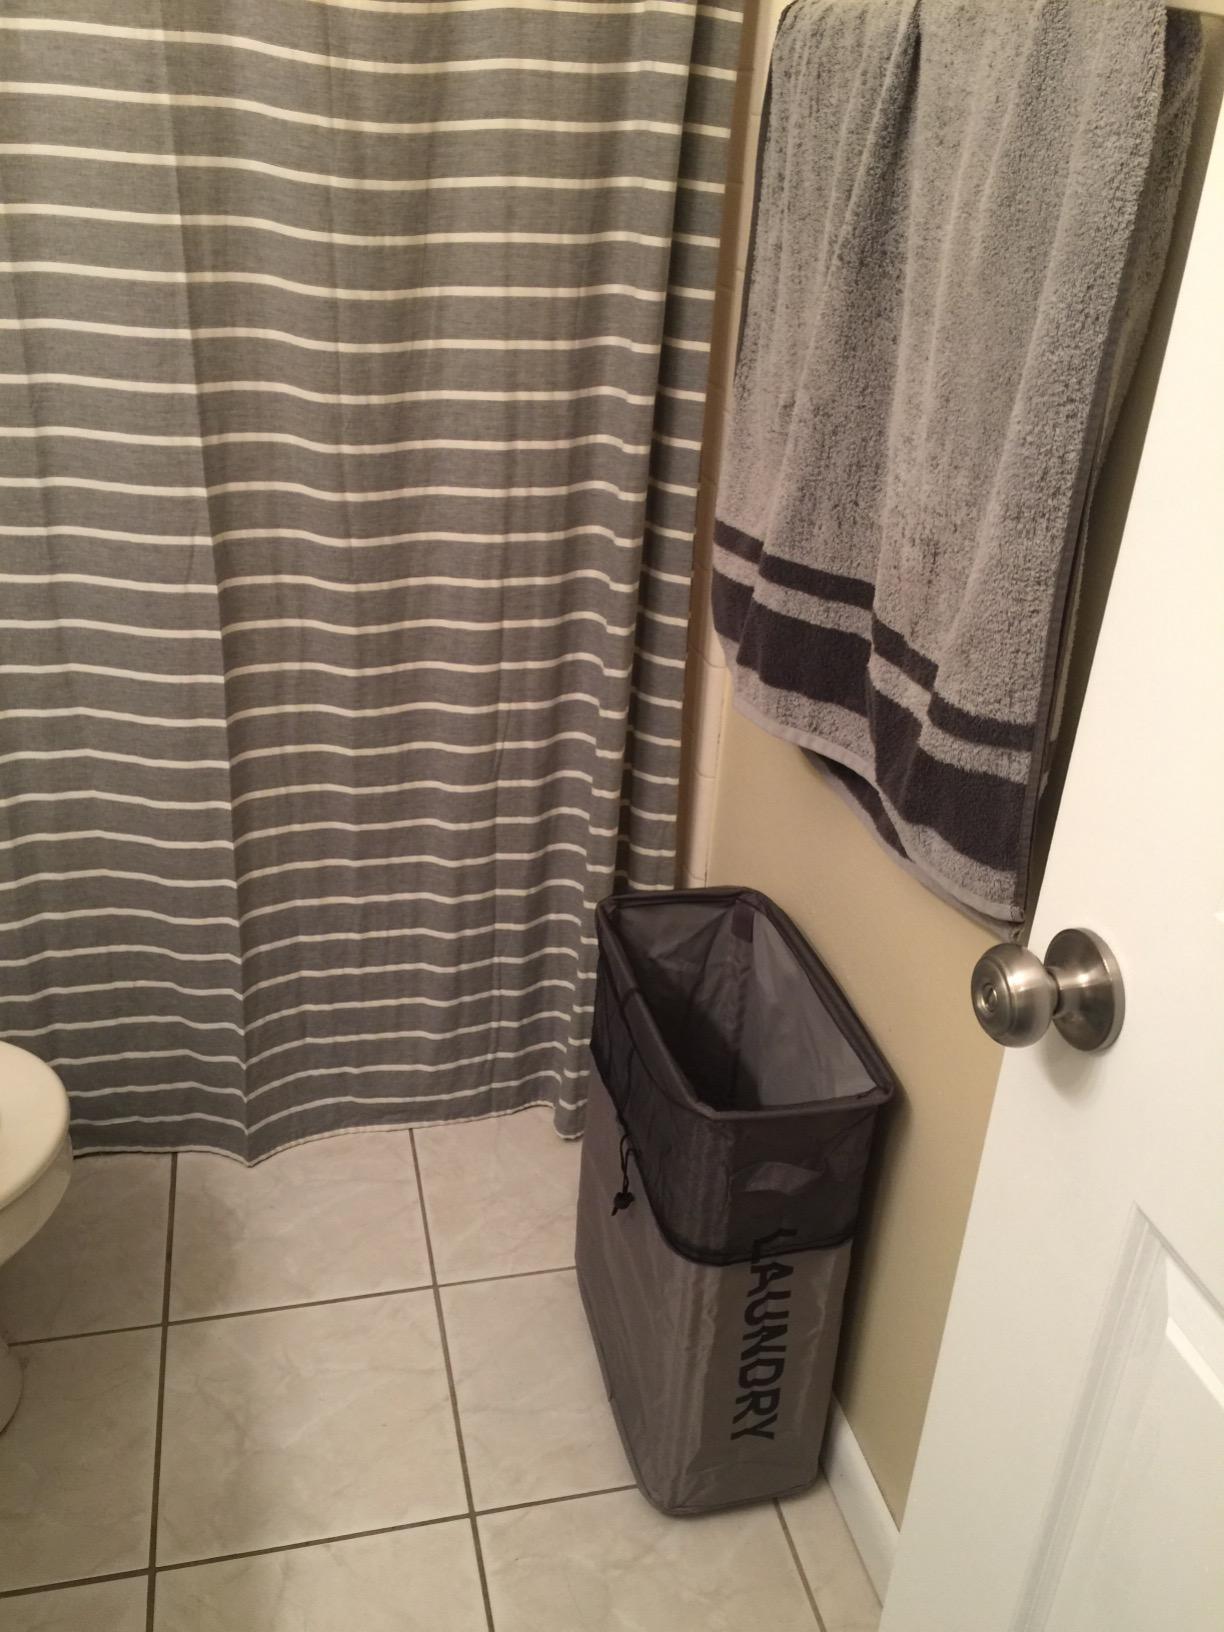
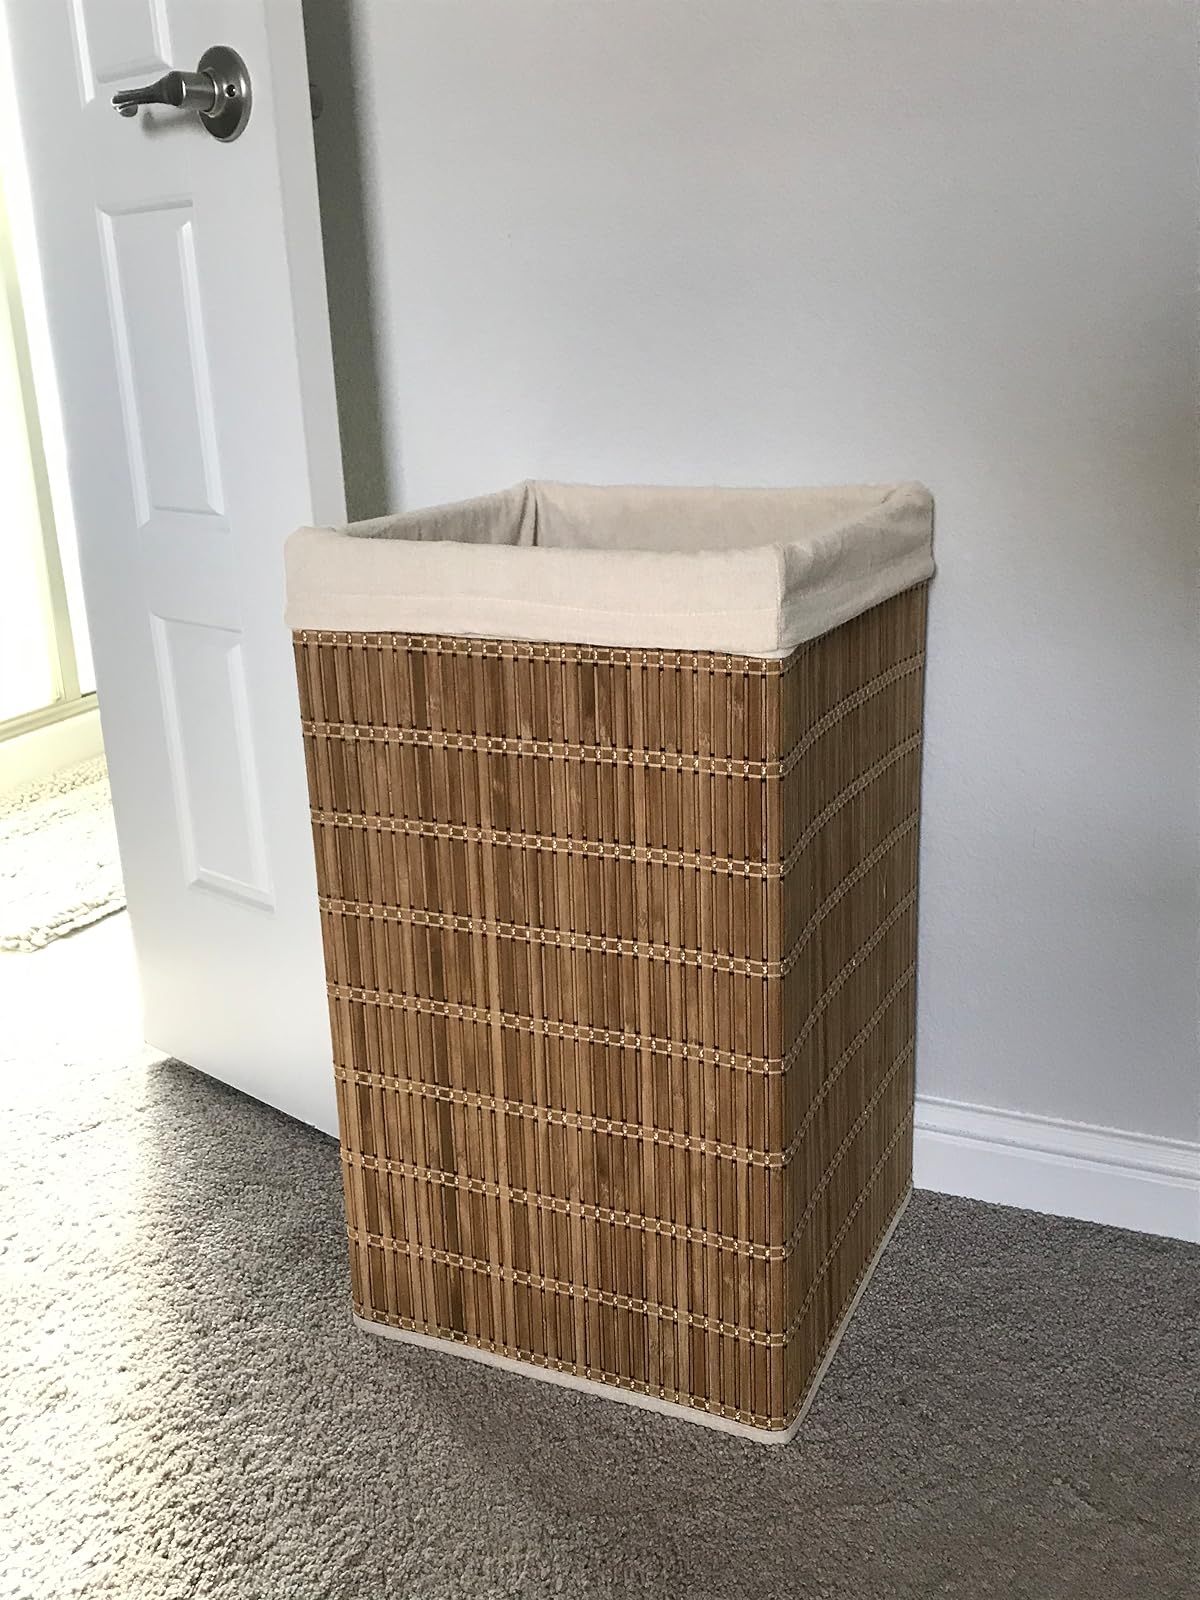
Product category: items_hamper
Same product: no